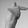
ASL letter: T